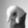
ASL letter: Q